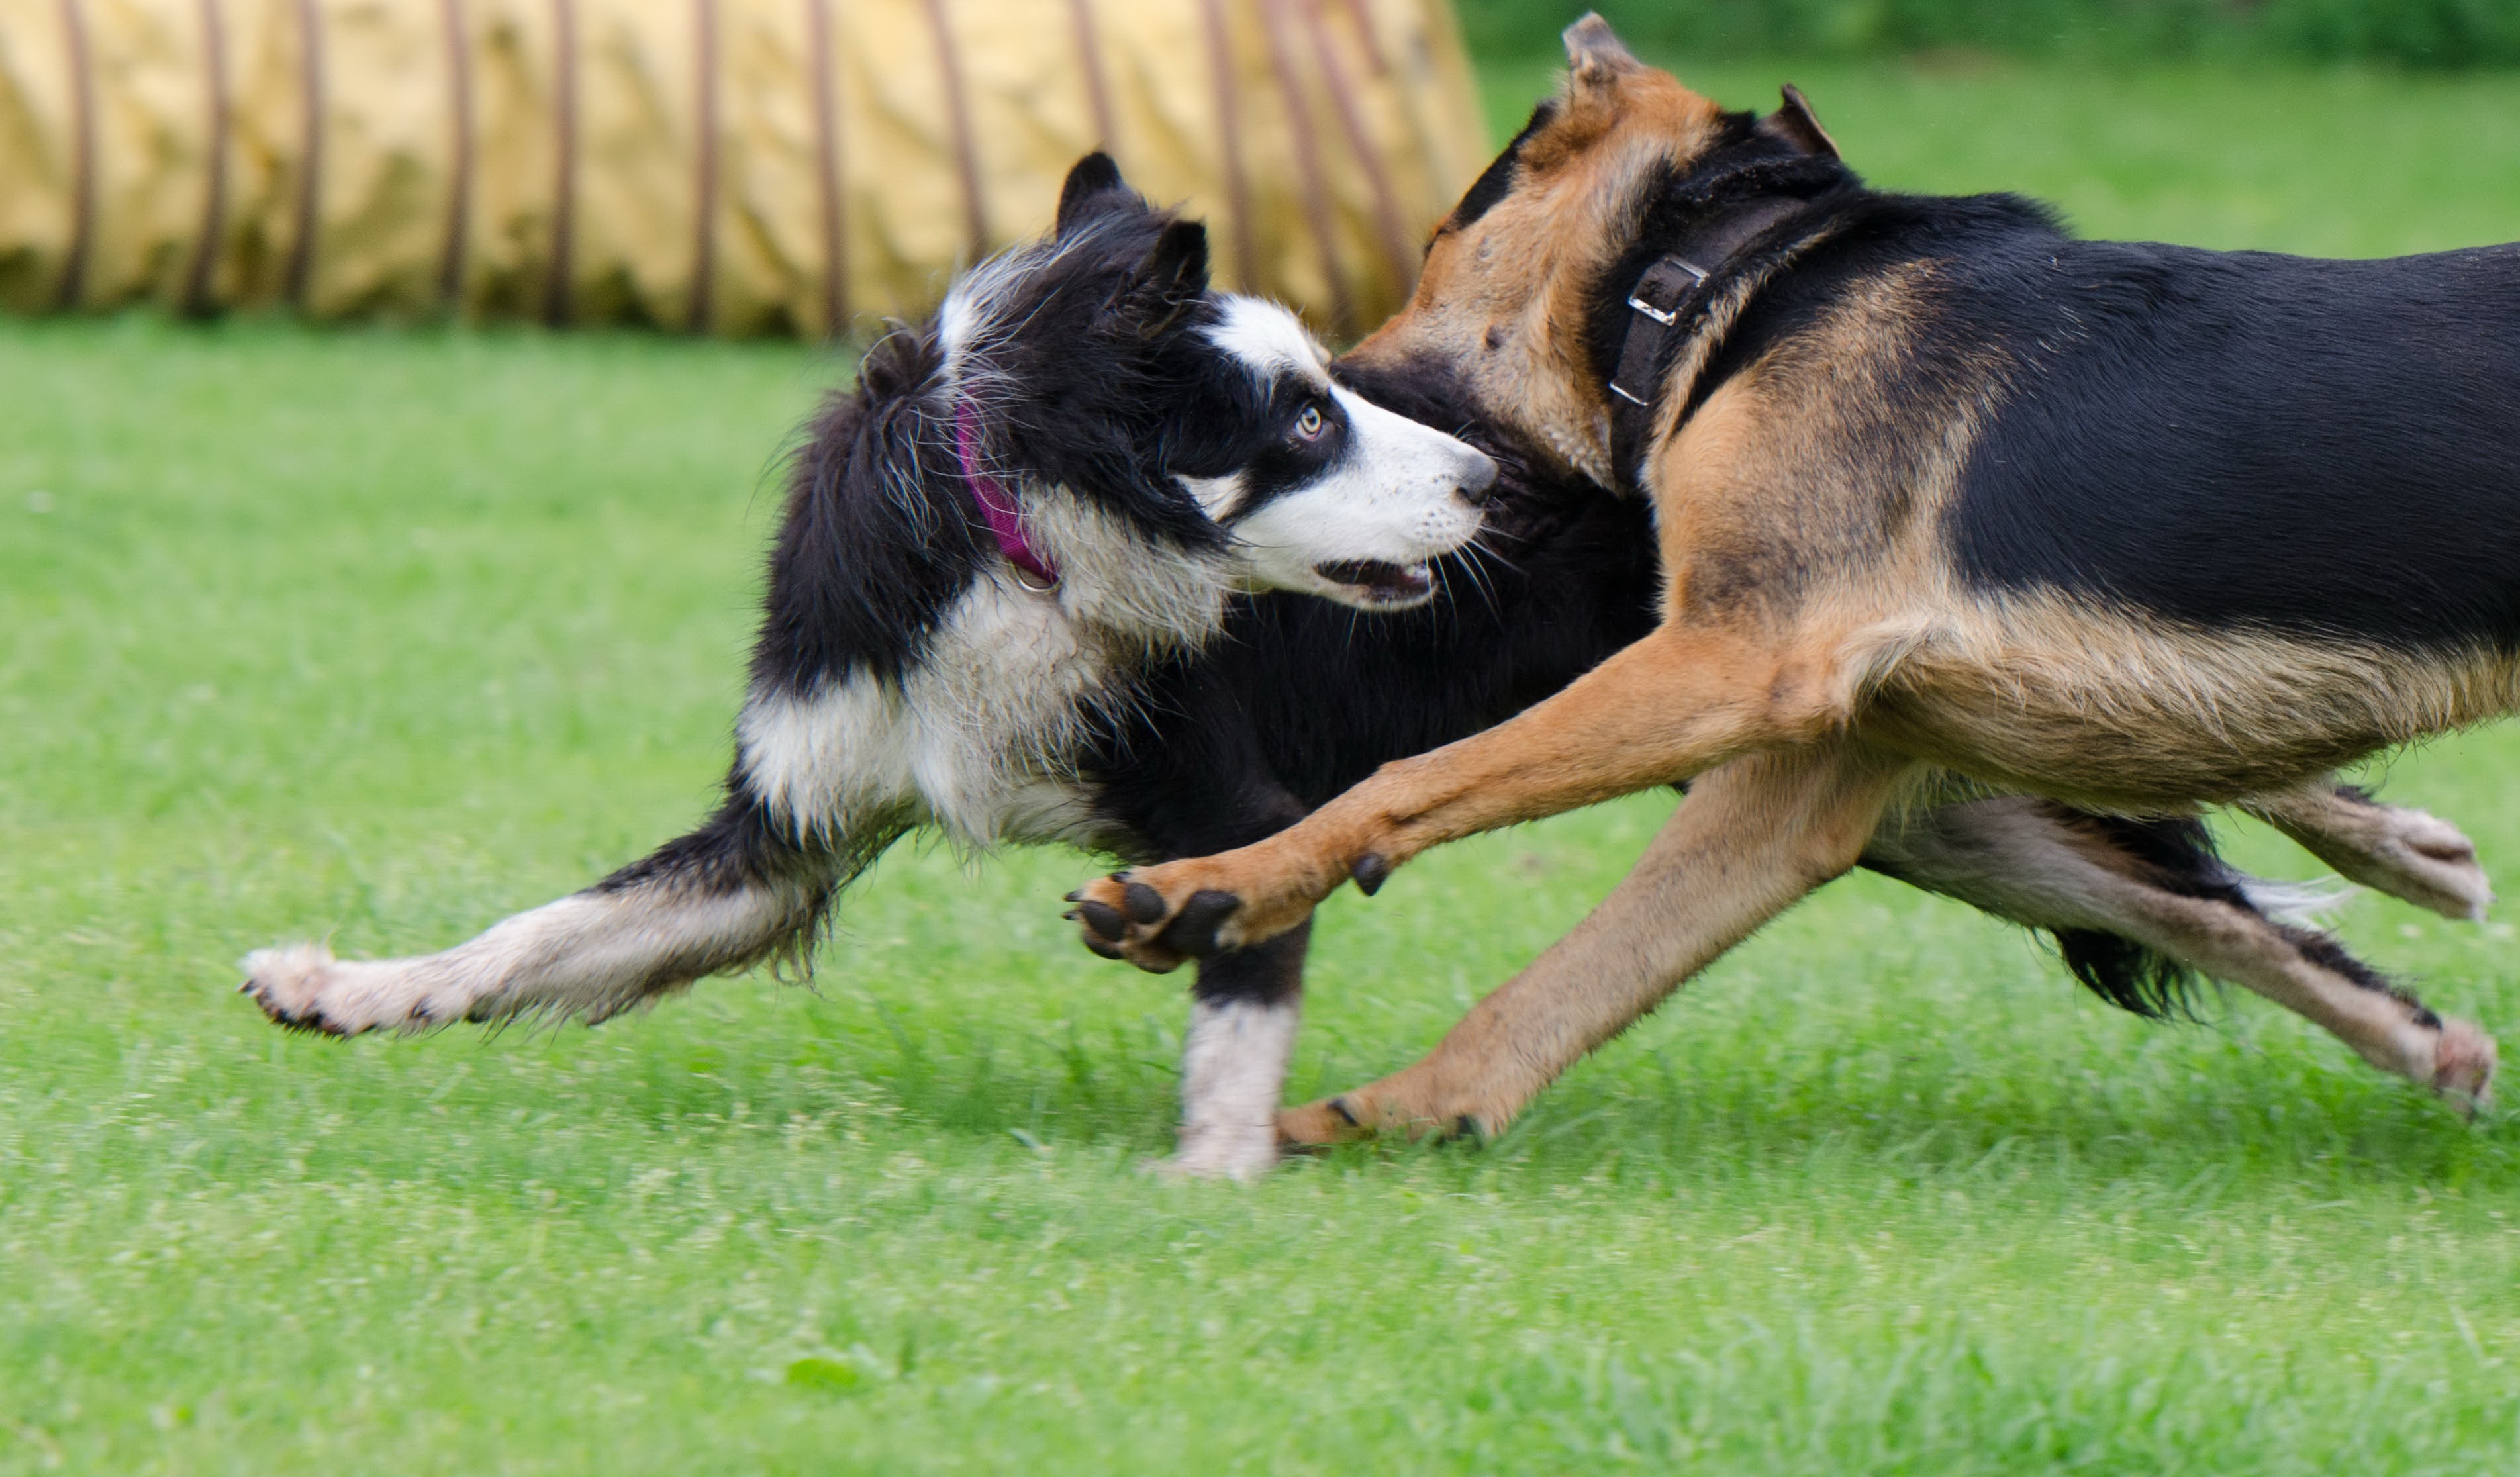
grass, puppy, dog, mammal, playful, border collie, great, hybrid, vertebrate, dog breed, playing dogs, raging dogs, dog like mammal, dog breed group